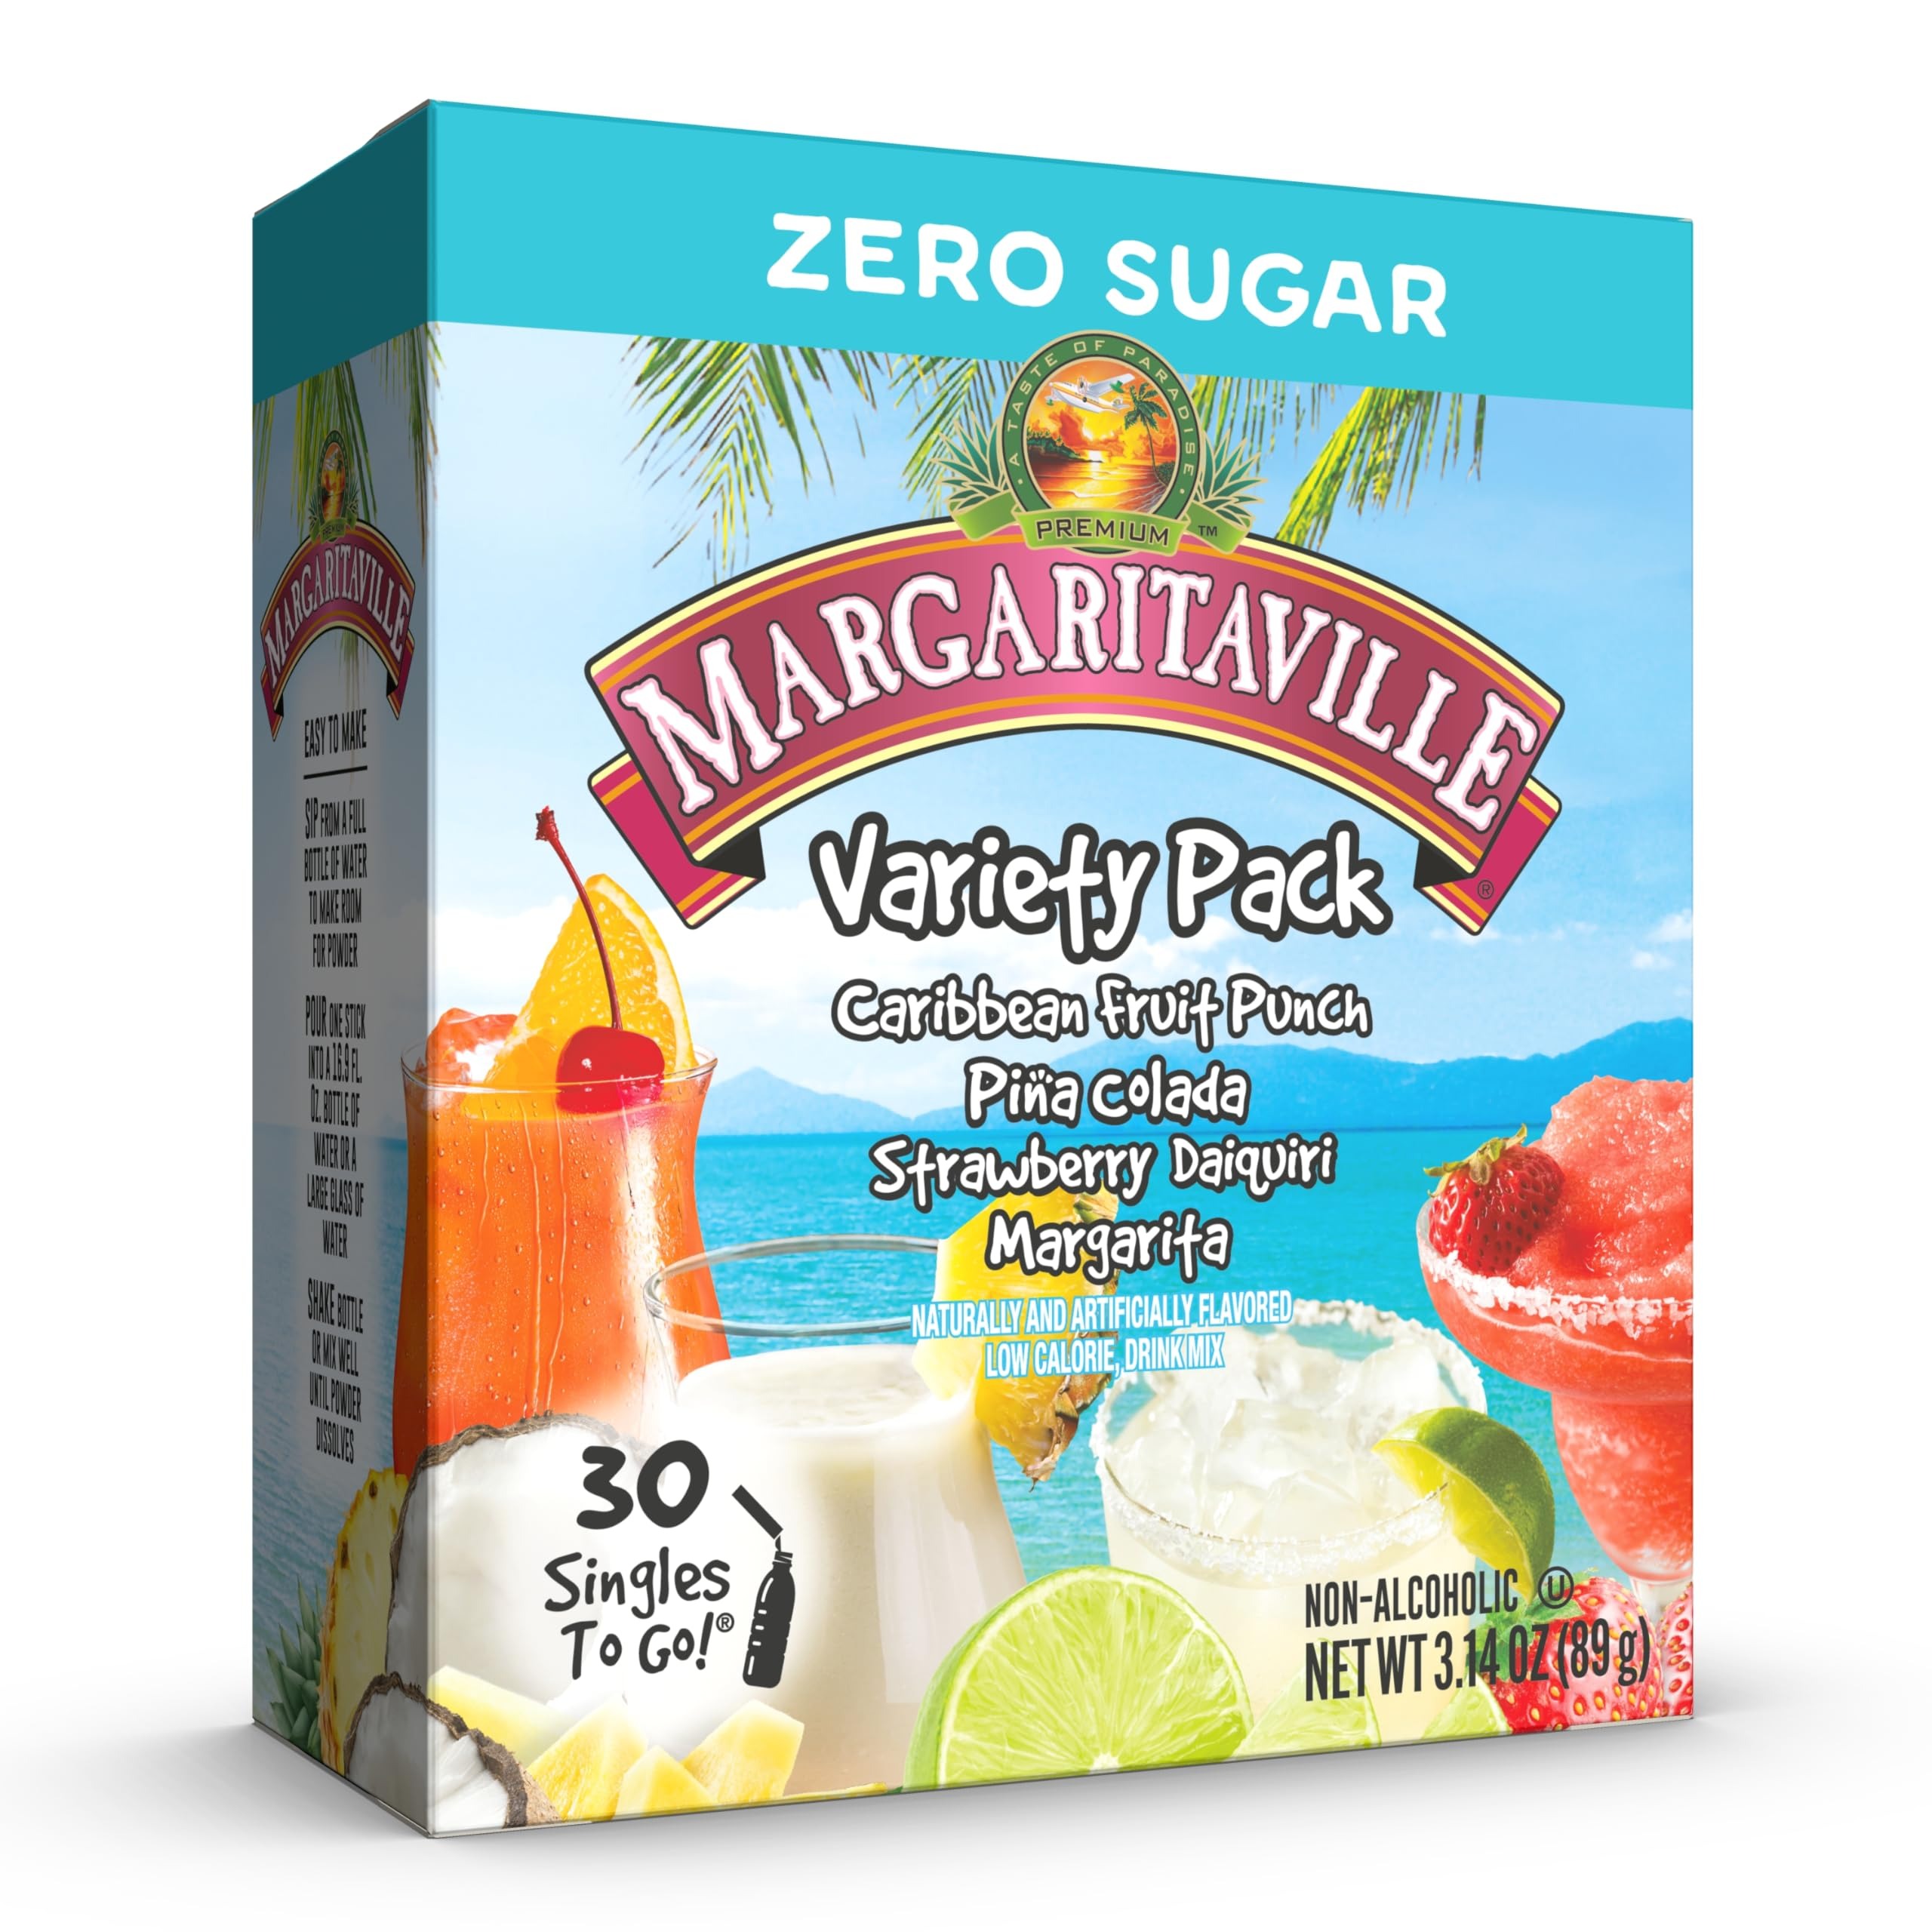
Item Name: Margaritaville Singles to Go Drink Mix Ultimate Summer Variety Pack
Bullet Point 1: 6 TOTAL SERVINGS: Each box has 6 tasty sticks of Margaretville Singles To Go powdered drink mix giving you a total of 6 refreshing single servings.
Bullet Point 2: A BETTER CHOICE: Margaretville Singles To Go are sugar free, caffeine free and have only 5 calories.
Bullet Point 3: QUICK AND CONVENIENT: Each serving of Margaretville drink mix is perfect for the average water bottle – just shake and enjoy!
Bullet Point 4: NON-ALCOHOLIC: Enjoy the distinct tart margarita flavor with Margaretville Singles To Go sticks.
Bullet Point 5: GREAT TASTE: Margaretville Singles powder packets are a delicious way to stay refreshed on the go or at home!
Value: 3.14
Unit: Ounce

Price: 6.98